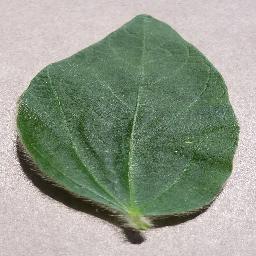
Label: Soybean___healthy